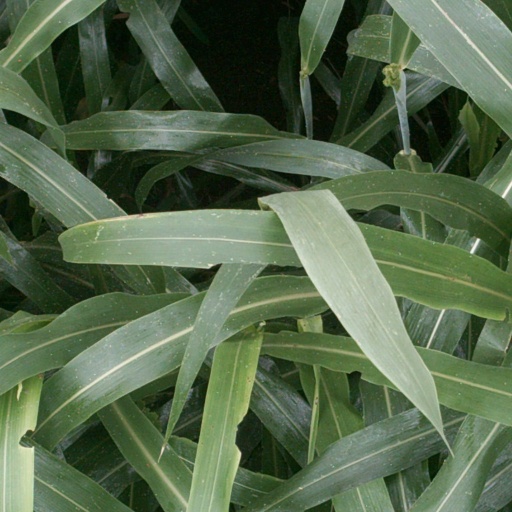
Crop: sorghum